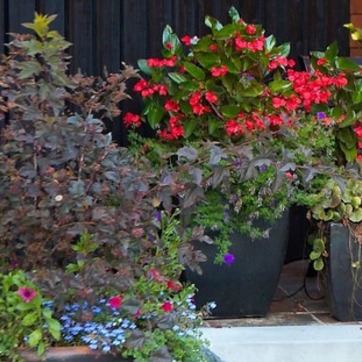
Material: foliage